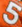
Number: 5